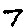
Label: 7